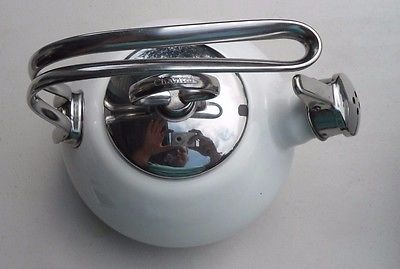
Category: kettle